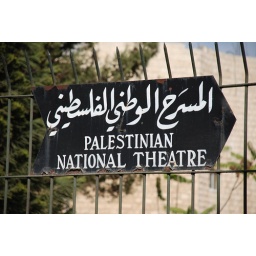
A sign on the road to the Old City in East Jerusalem.